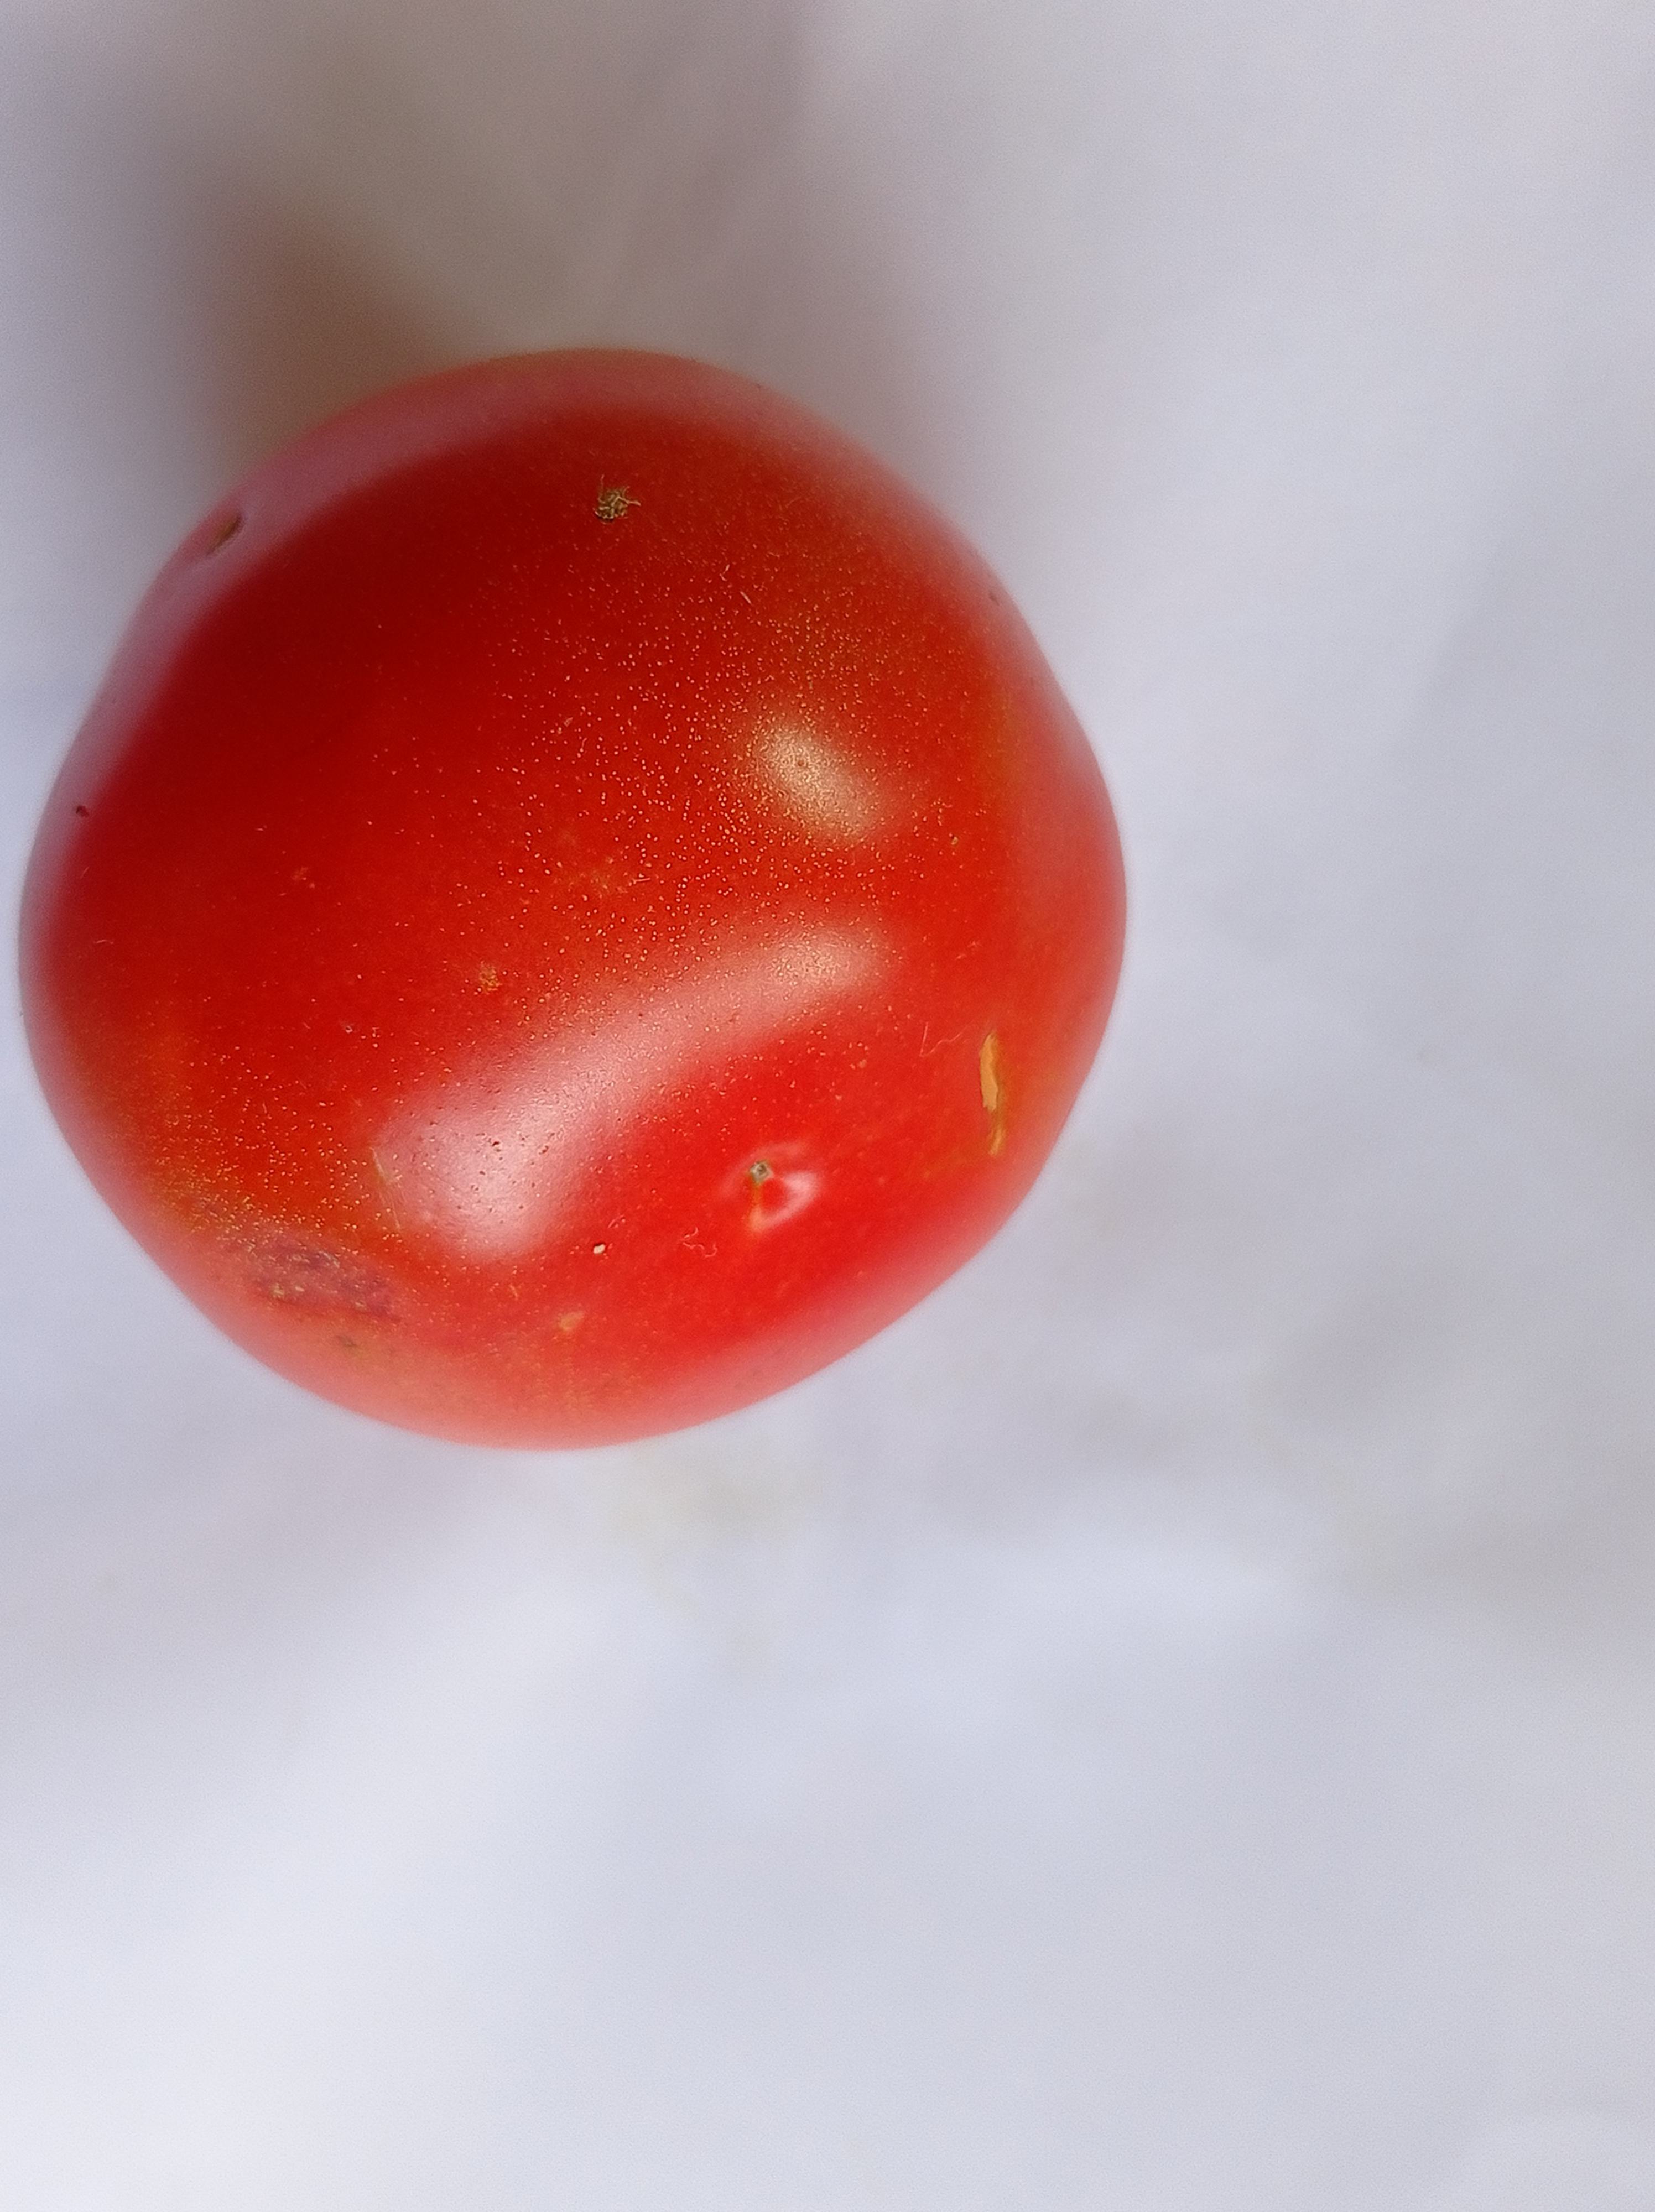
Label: Fresh